Conus longilineus

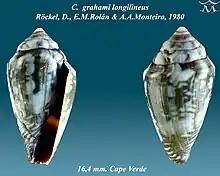
Two views of a shell of "Conus longilineus"

This marine species occurs in the Atlantic Ocean off the Cape Verdes in the following locations in the southern part of the island of Sal: